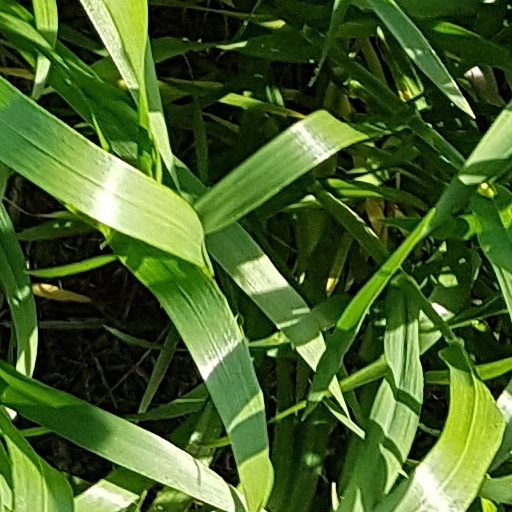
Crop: wheat